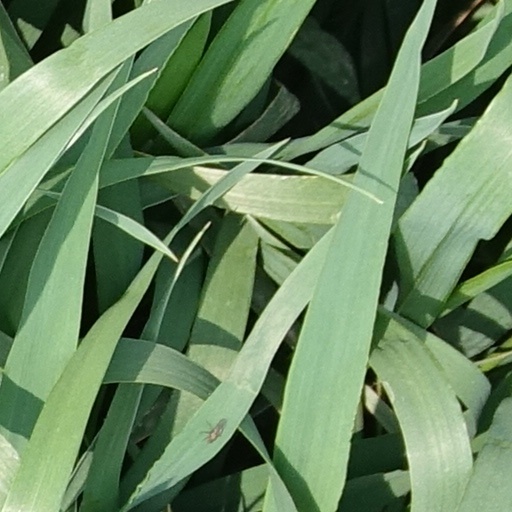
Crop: wheat